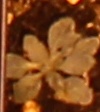
Label: Horseweed